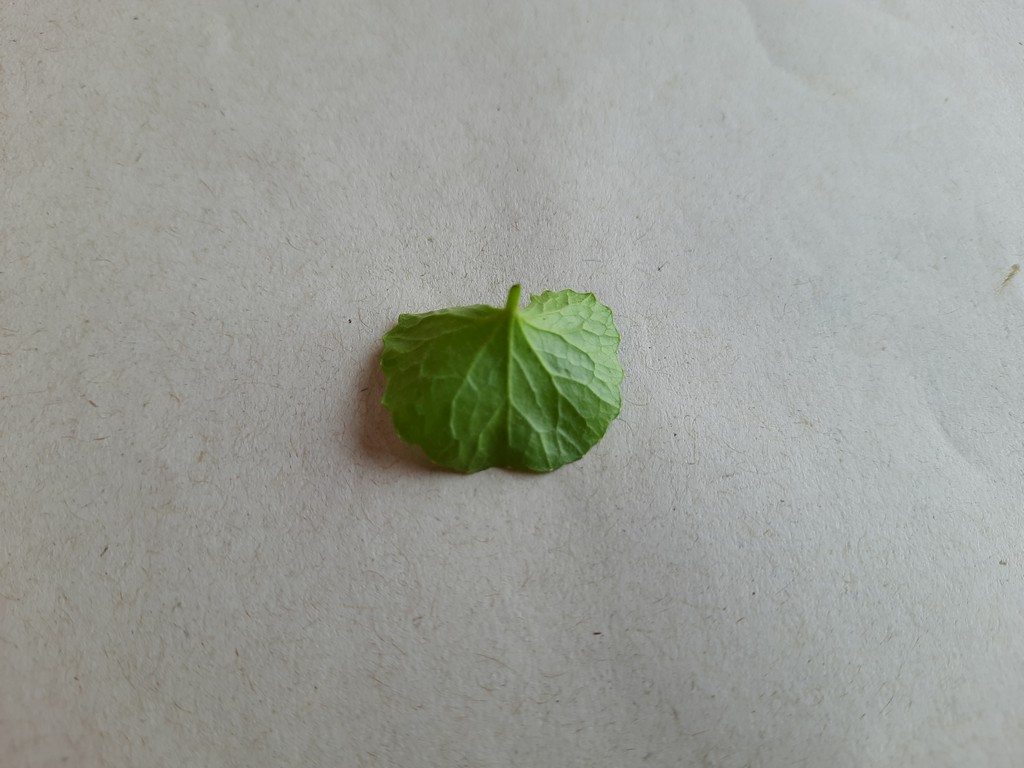
Label: Healthy